Ployer Peter Hill

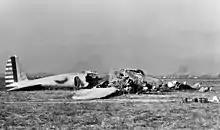
Crashed Model 299 at Wright Field, Ohio.

On October 30, 1935, Hill and Boeing's chief test pilot Leslie Tower died as a result of injuries sustained in the crash of the Boeing experimental aircraft Model 299 at Wright Field; three others on board survived.